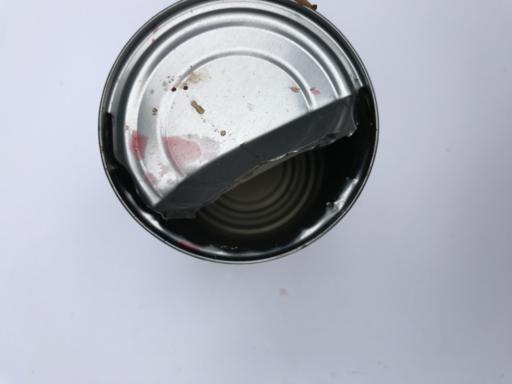
Label: cans